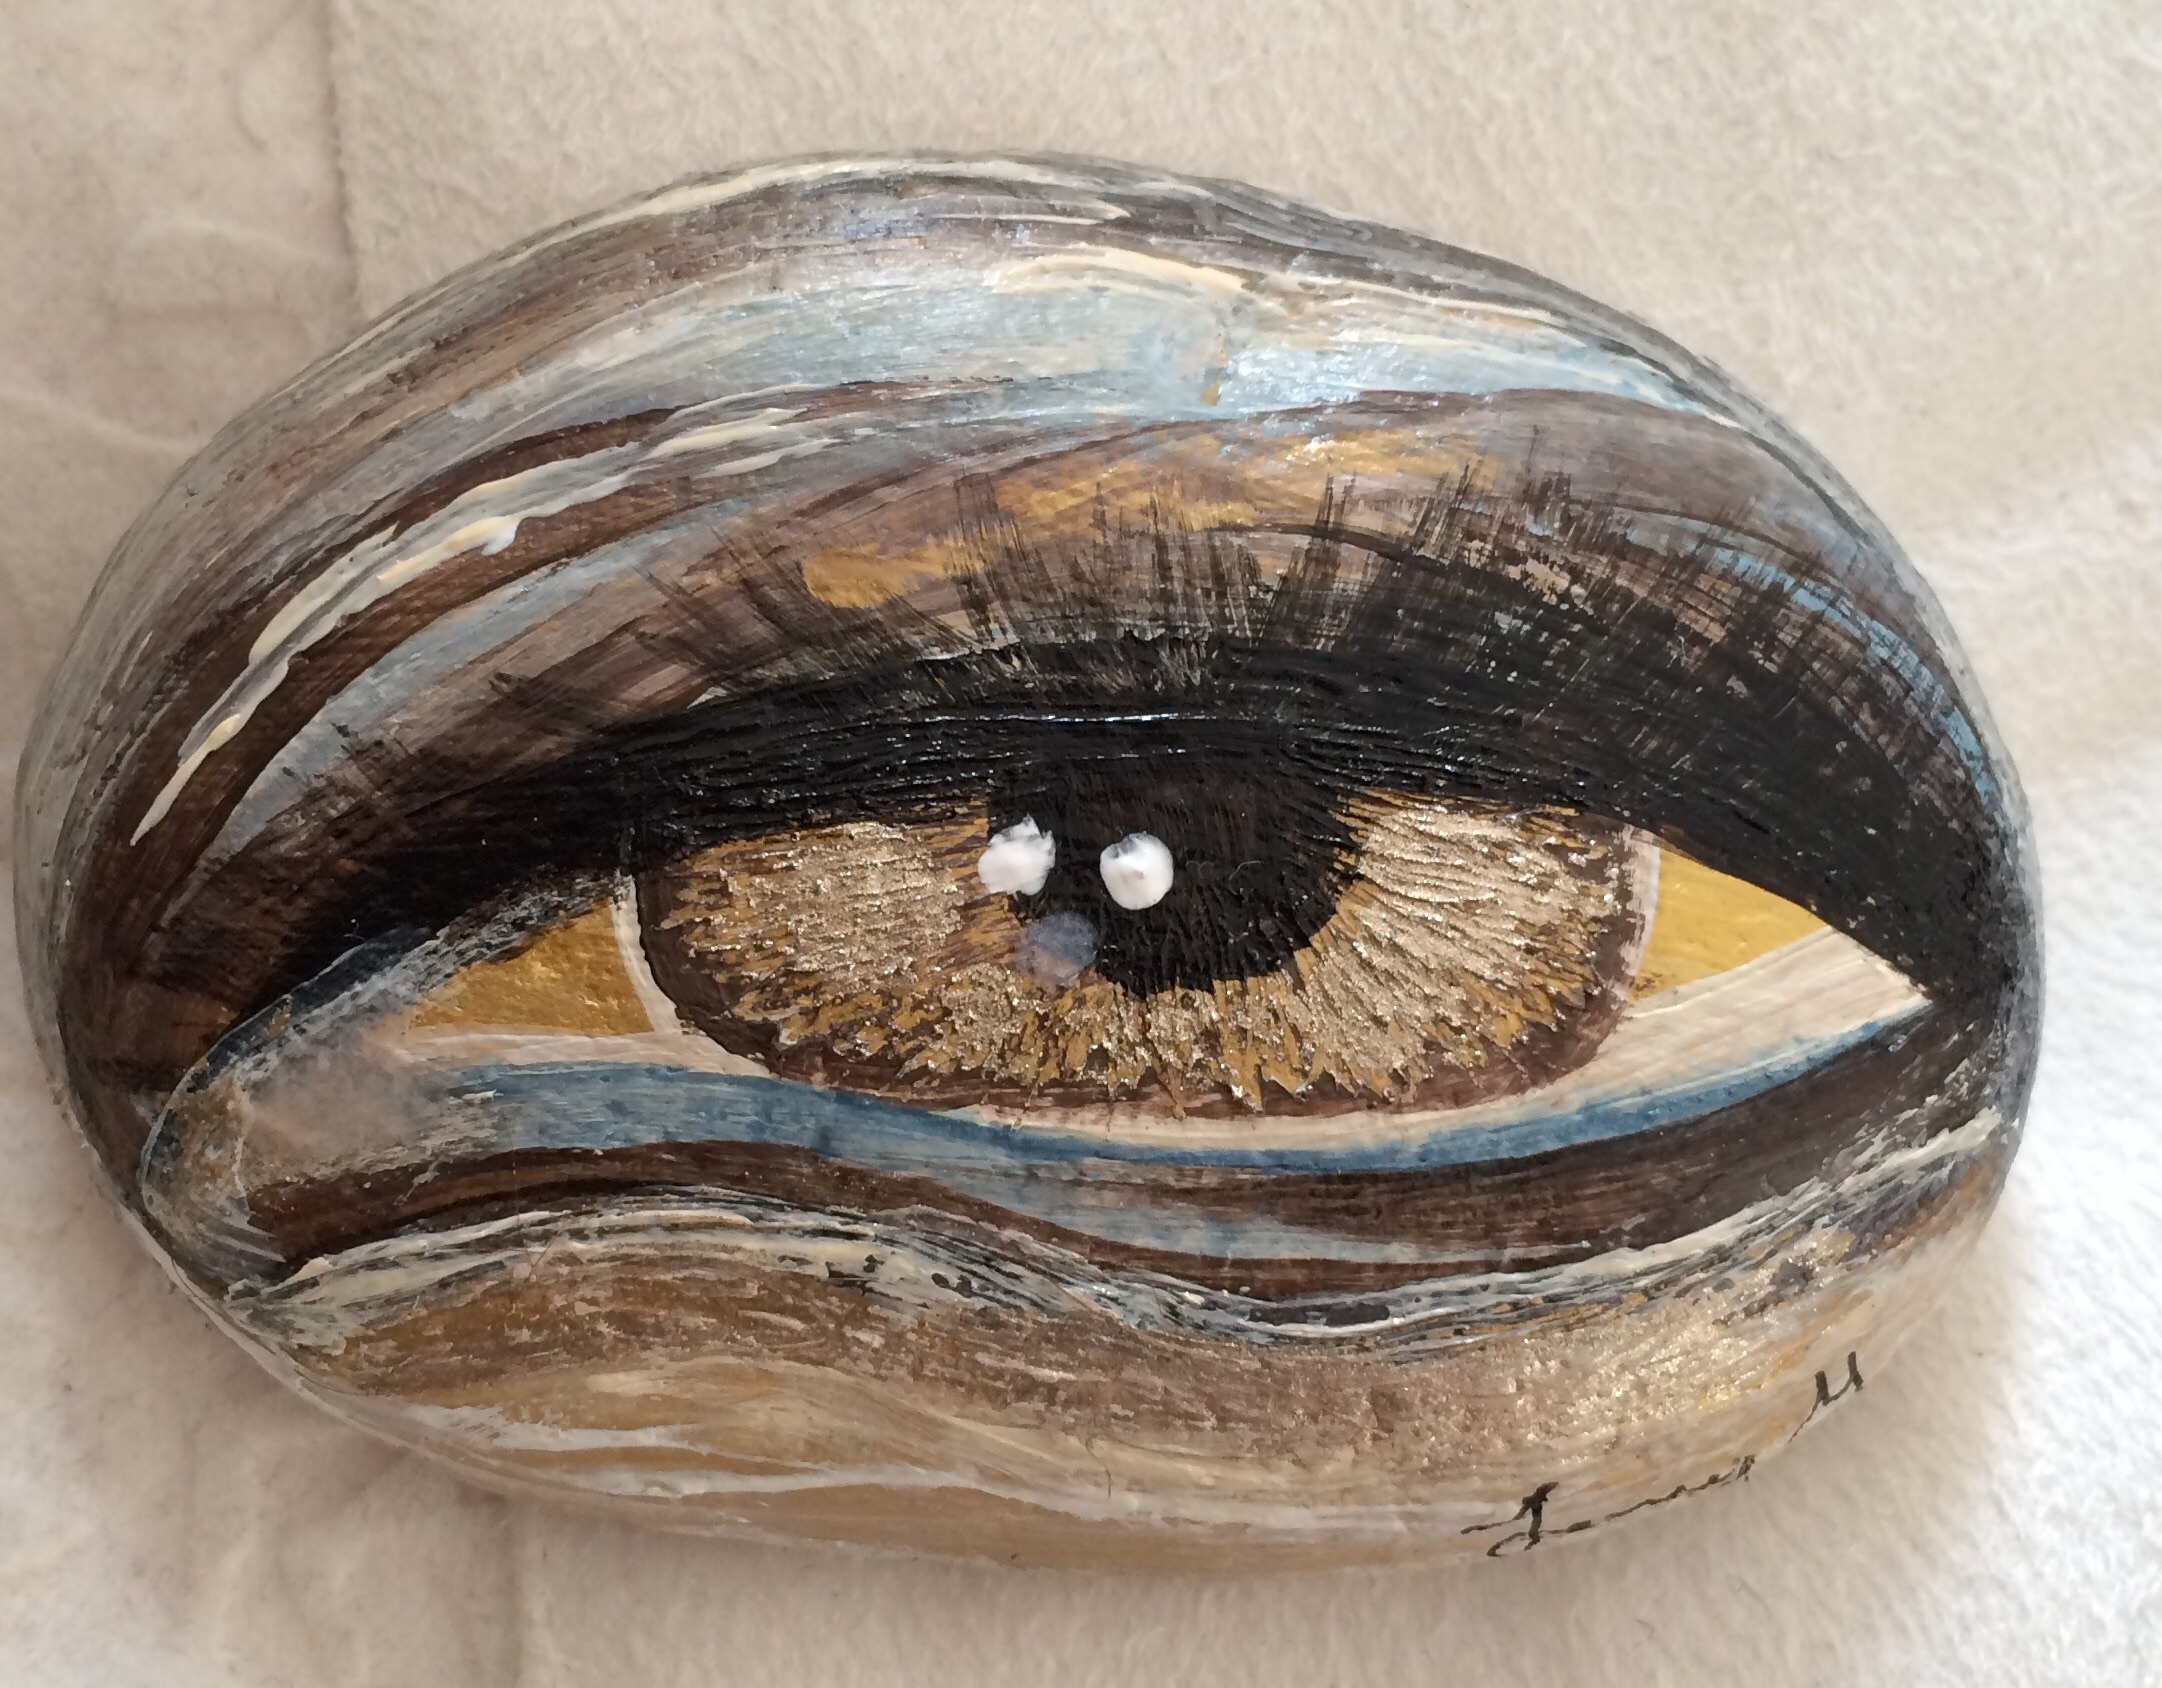
wood, stone, horn, craft, jewellery, art, eye, handmade, organ, gonsten